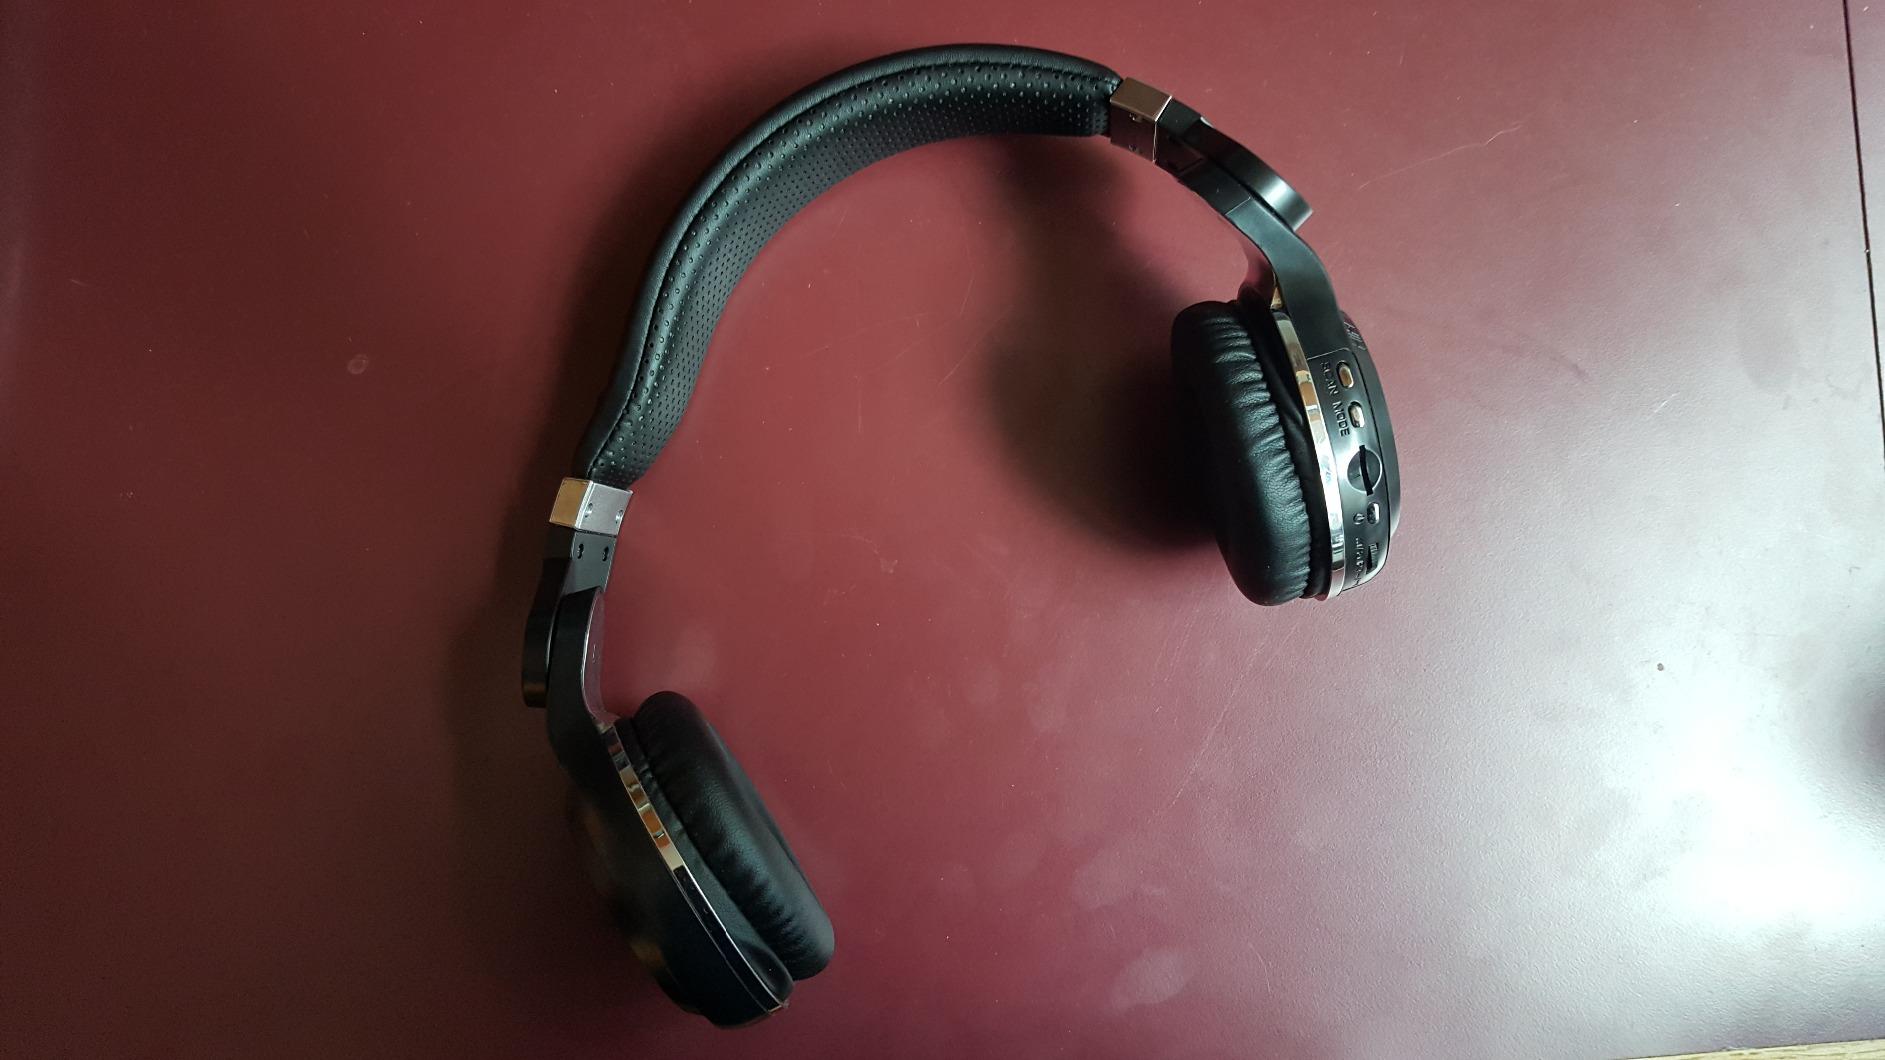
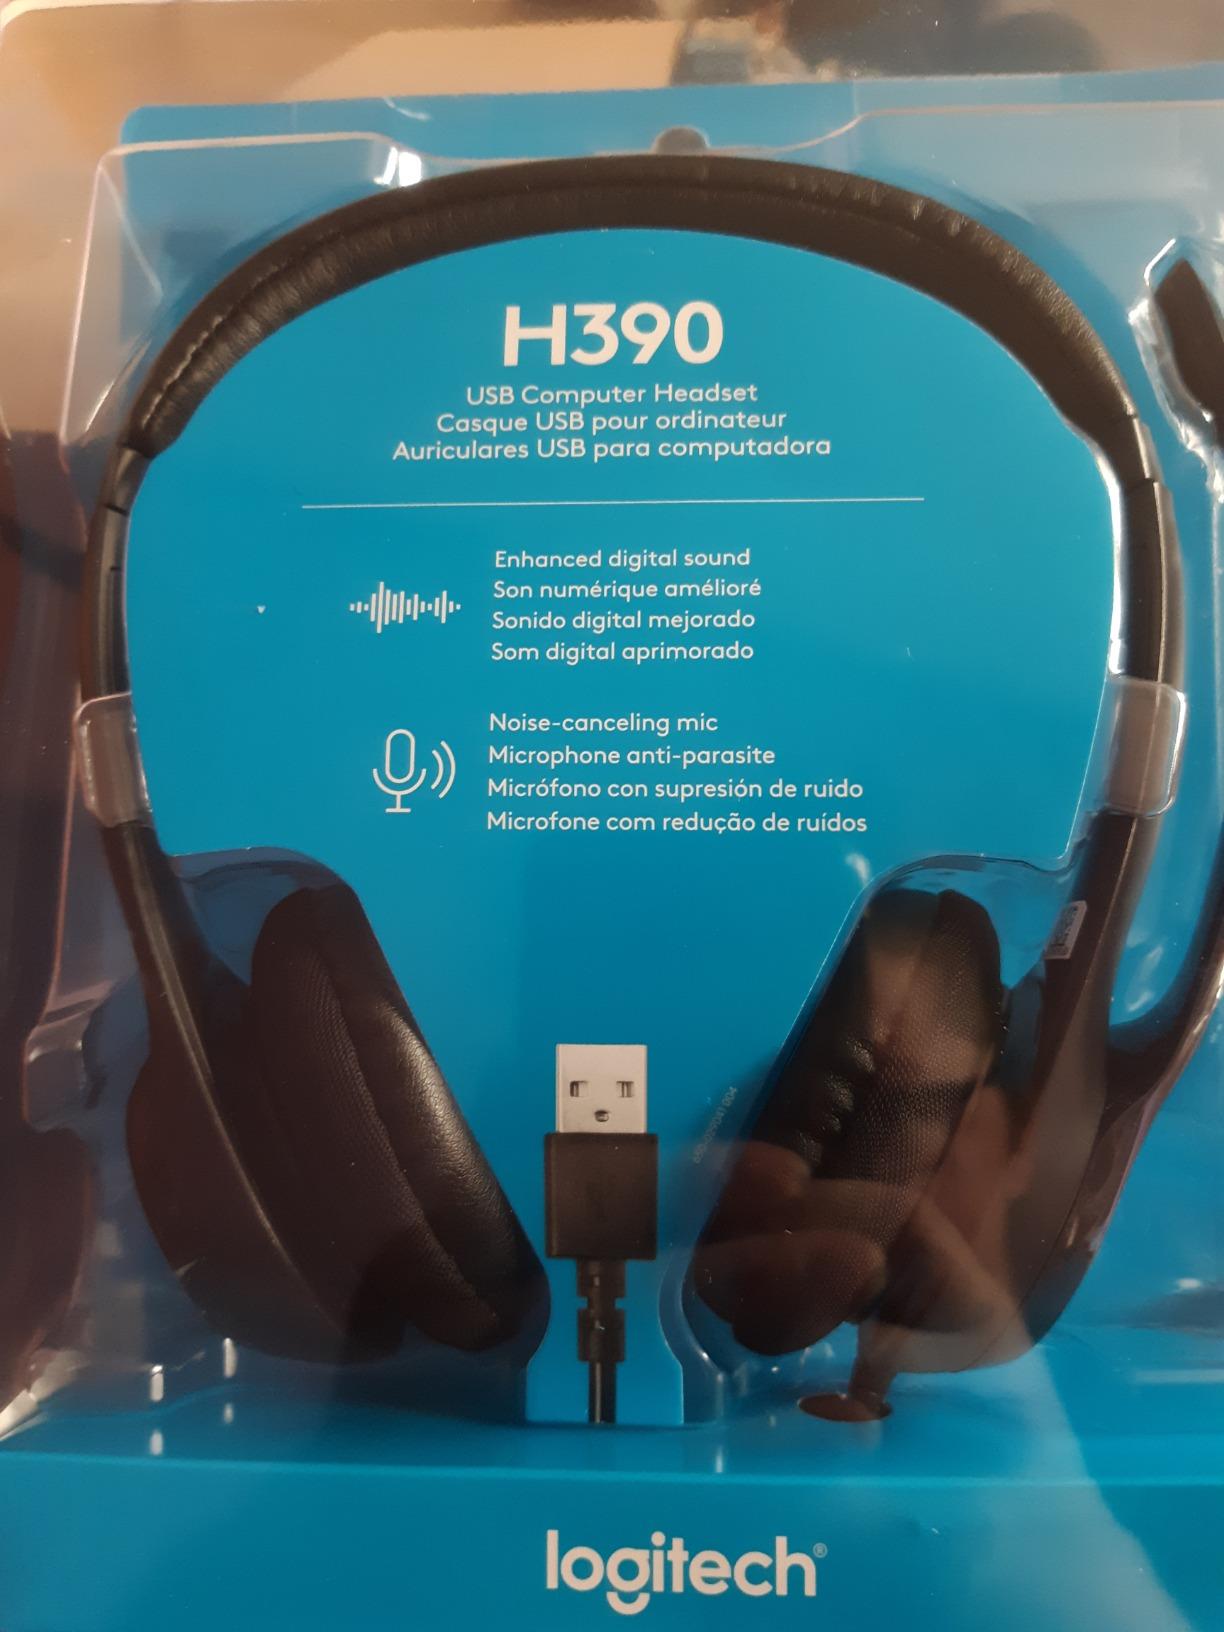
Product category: headphones
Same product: no